Answer in natural language. Estimate the real world distances between objects in the image. Which object is closer to Doorframe (marked A), modern chair with striped upholstery (marked B) or brown top white leg dining table (marked C)? Choose between the following options: modern chair with striped upholstery (marked B) or brown top white leg dining table (marked C)
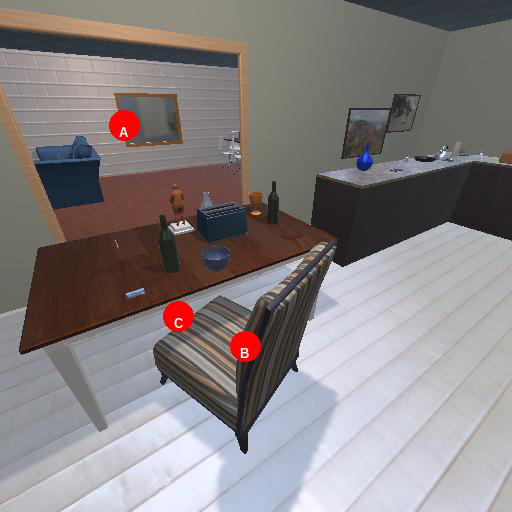
<answer>brown top white leg dining table (marked C)</answer>